D. James Kennedy

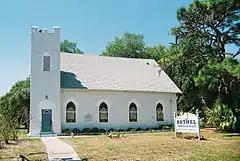
Bethel Presbyterian Church, where Kennedy began preaching in 1956

Kennedy became a Christian in 1953 after hearing a radio preacher present the Gospel, which Kennedy later said he had never heard up to that point. In December 1955, Kennedy decided to quit his Arthur Murray job to enter the ministry. He resumed his studies at the University of Tampa (graduating with a Bachelor of Arts in 1958) and began preaching at the small Bethel Presbyterian Church in nearby Clearwater, Florida. Kennedy entered Columbia Theological Seminary in 1956, receiving a Master of Divinity degree three years later. After his ordination in 1959, Kennedy became the pastor of Coral Ridge Presbyterian Church, where he remained until his death. In the 1970s, he earned a Master of Theology "summa cum laude" from the Chicago Graduate School of Theology, and in 1979 a doctorate in religious education from New York University. His doctoral dissertation was on the history of an evangelism program he founded. Kennedy said that he earned the Ph.D. degree "to dispel the idea there is an inconsistency between evangelism and education ... evangelical ministers [need] to be thoroughly educated and equipped to meet on equal terms anyone with whom they come in contact."